Keerati Mahaplearkpong

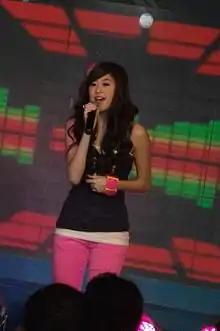
Keerati singing at Siam Square

Keerati Mahaplearkpong, nicknamed Gypsy, is a Thai actress and singer born on 12 August 1987 in Bangkok, Thailand). Her younger sister Arikantha Mahaphruekpong is also an actress.